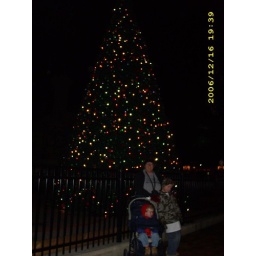
If you can tell this is me and the boys in front of a Christmas tree at Dutch Wonderland